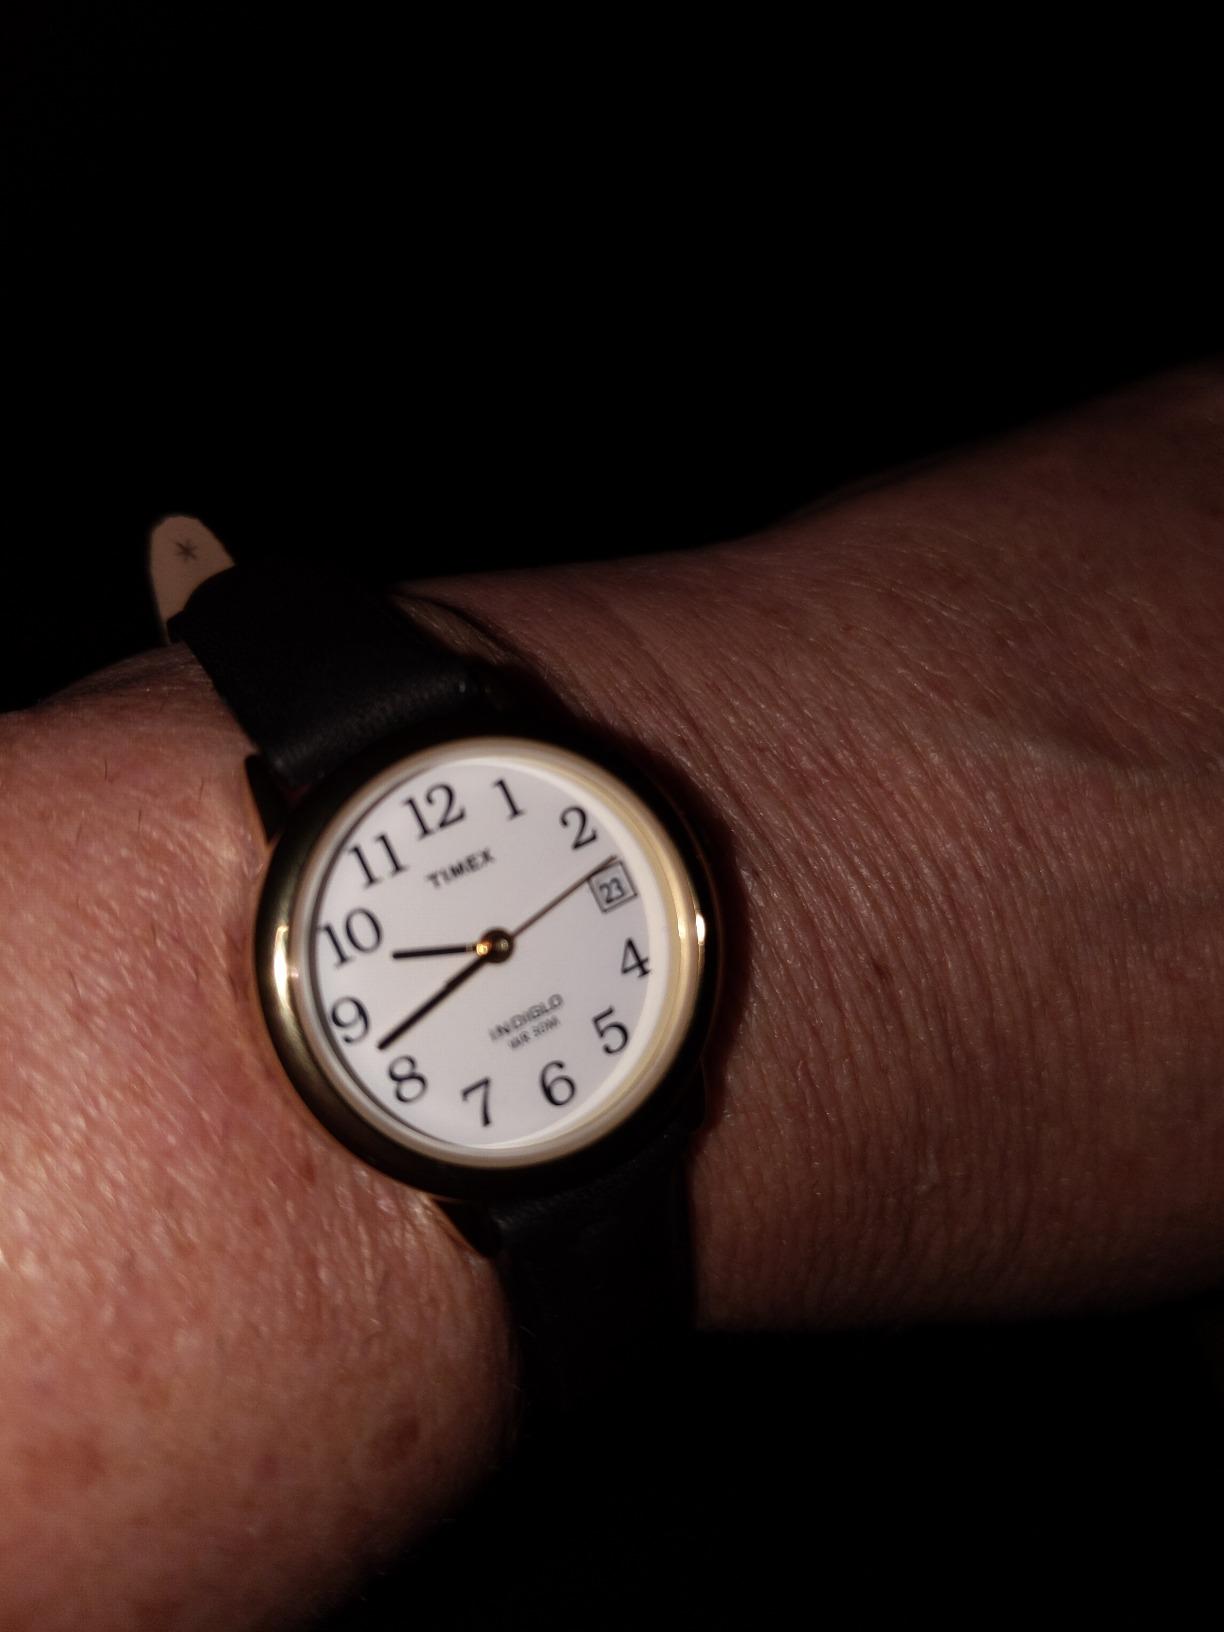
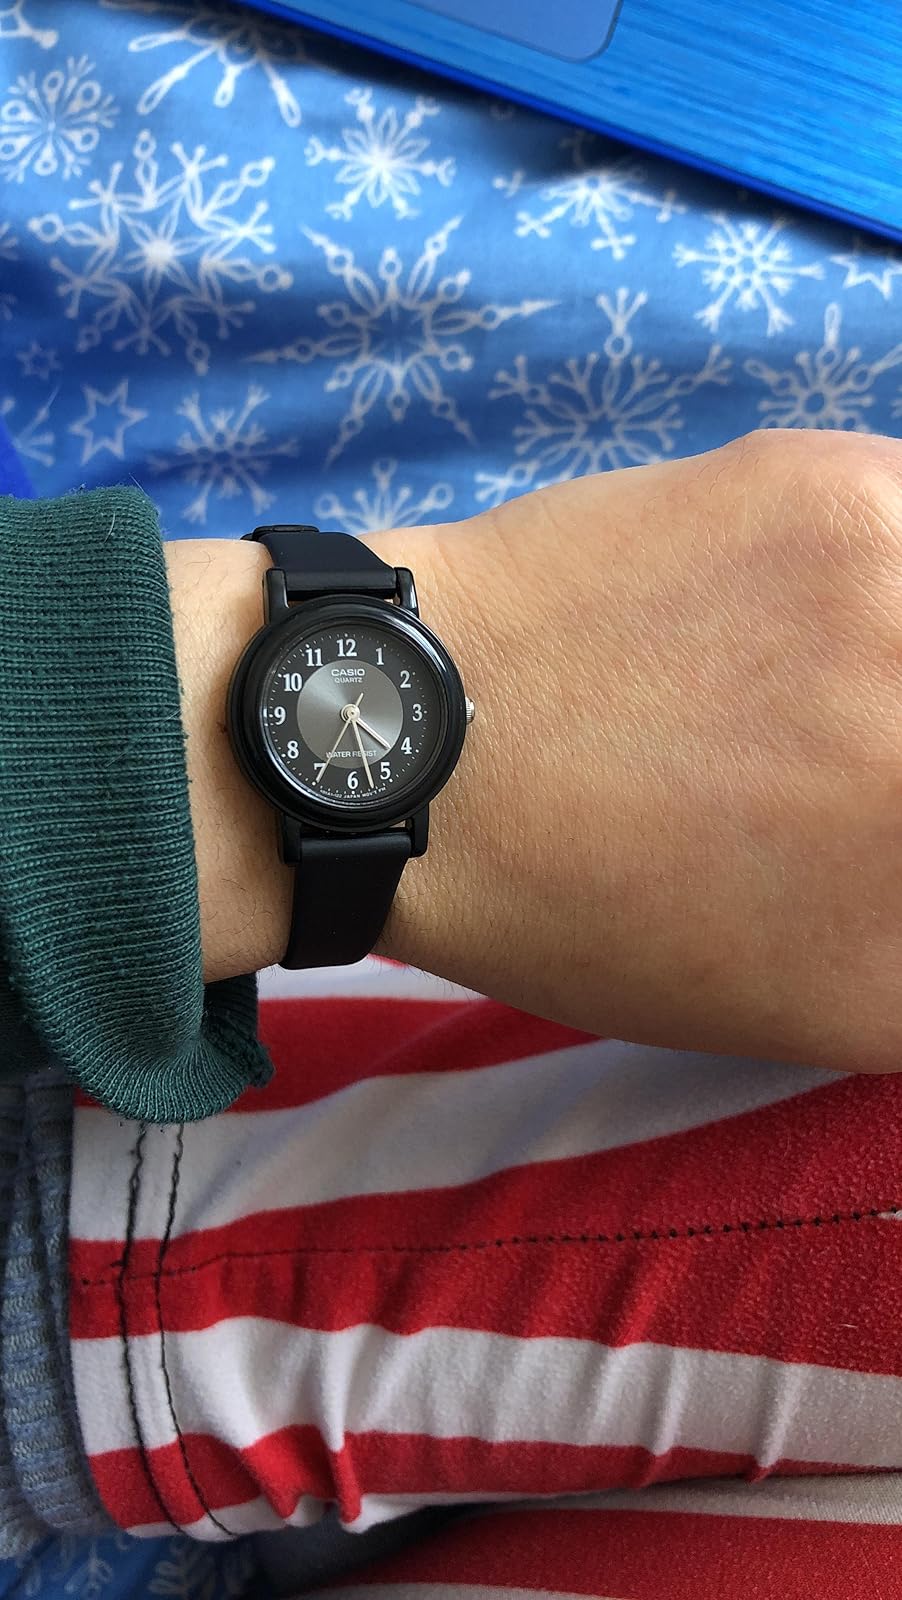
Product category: accessories_watch
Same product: no